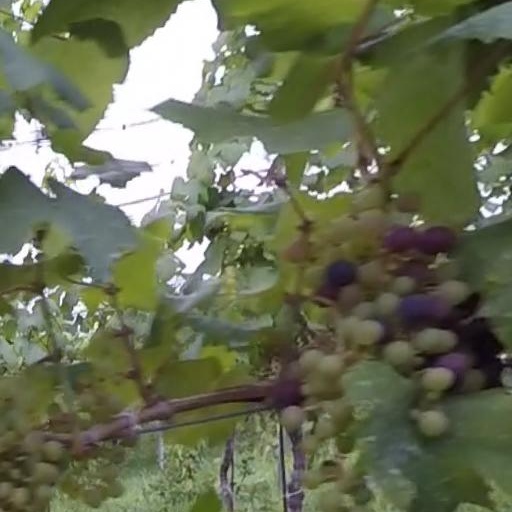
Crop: grape